John Lowenthal

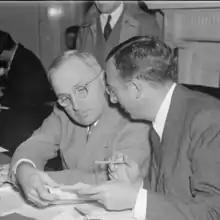
Father Max Lowenthal counsels Senator Harry S. Truman (October 20, 1937)

John Lowenthal (1925–2003) was a 20th-century American lawyer, civil servant, law professor, and documentary filmmaker, who defended the name and reputation of family friend Alger Hiss almost all his life.